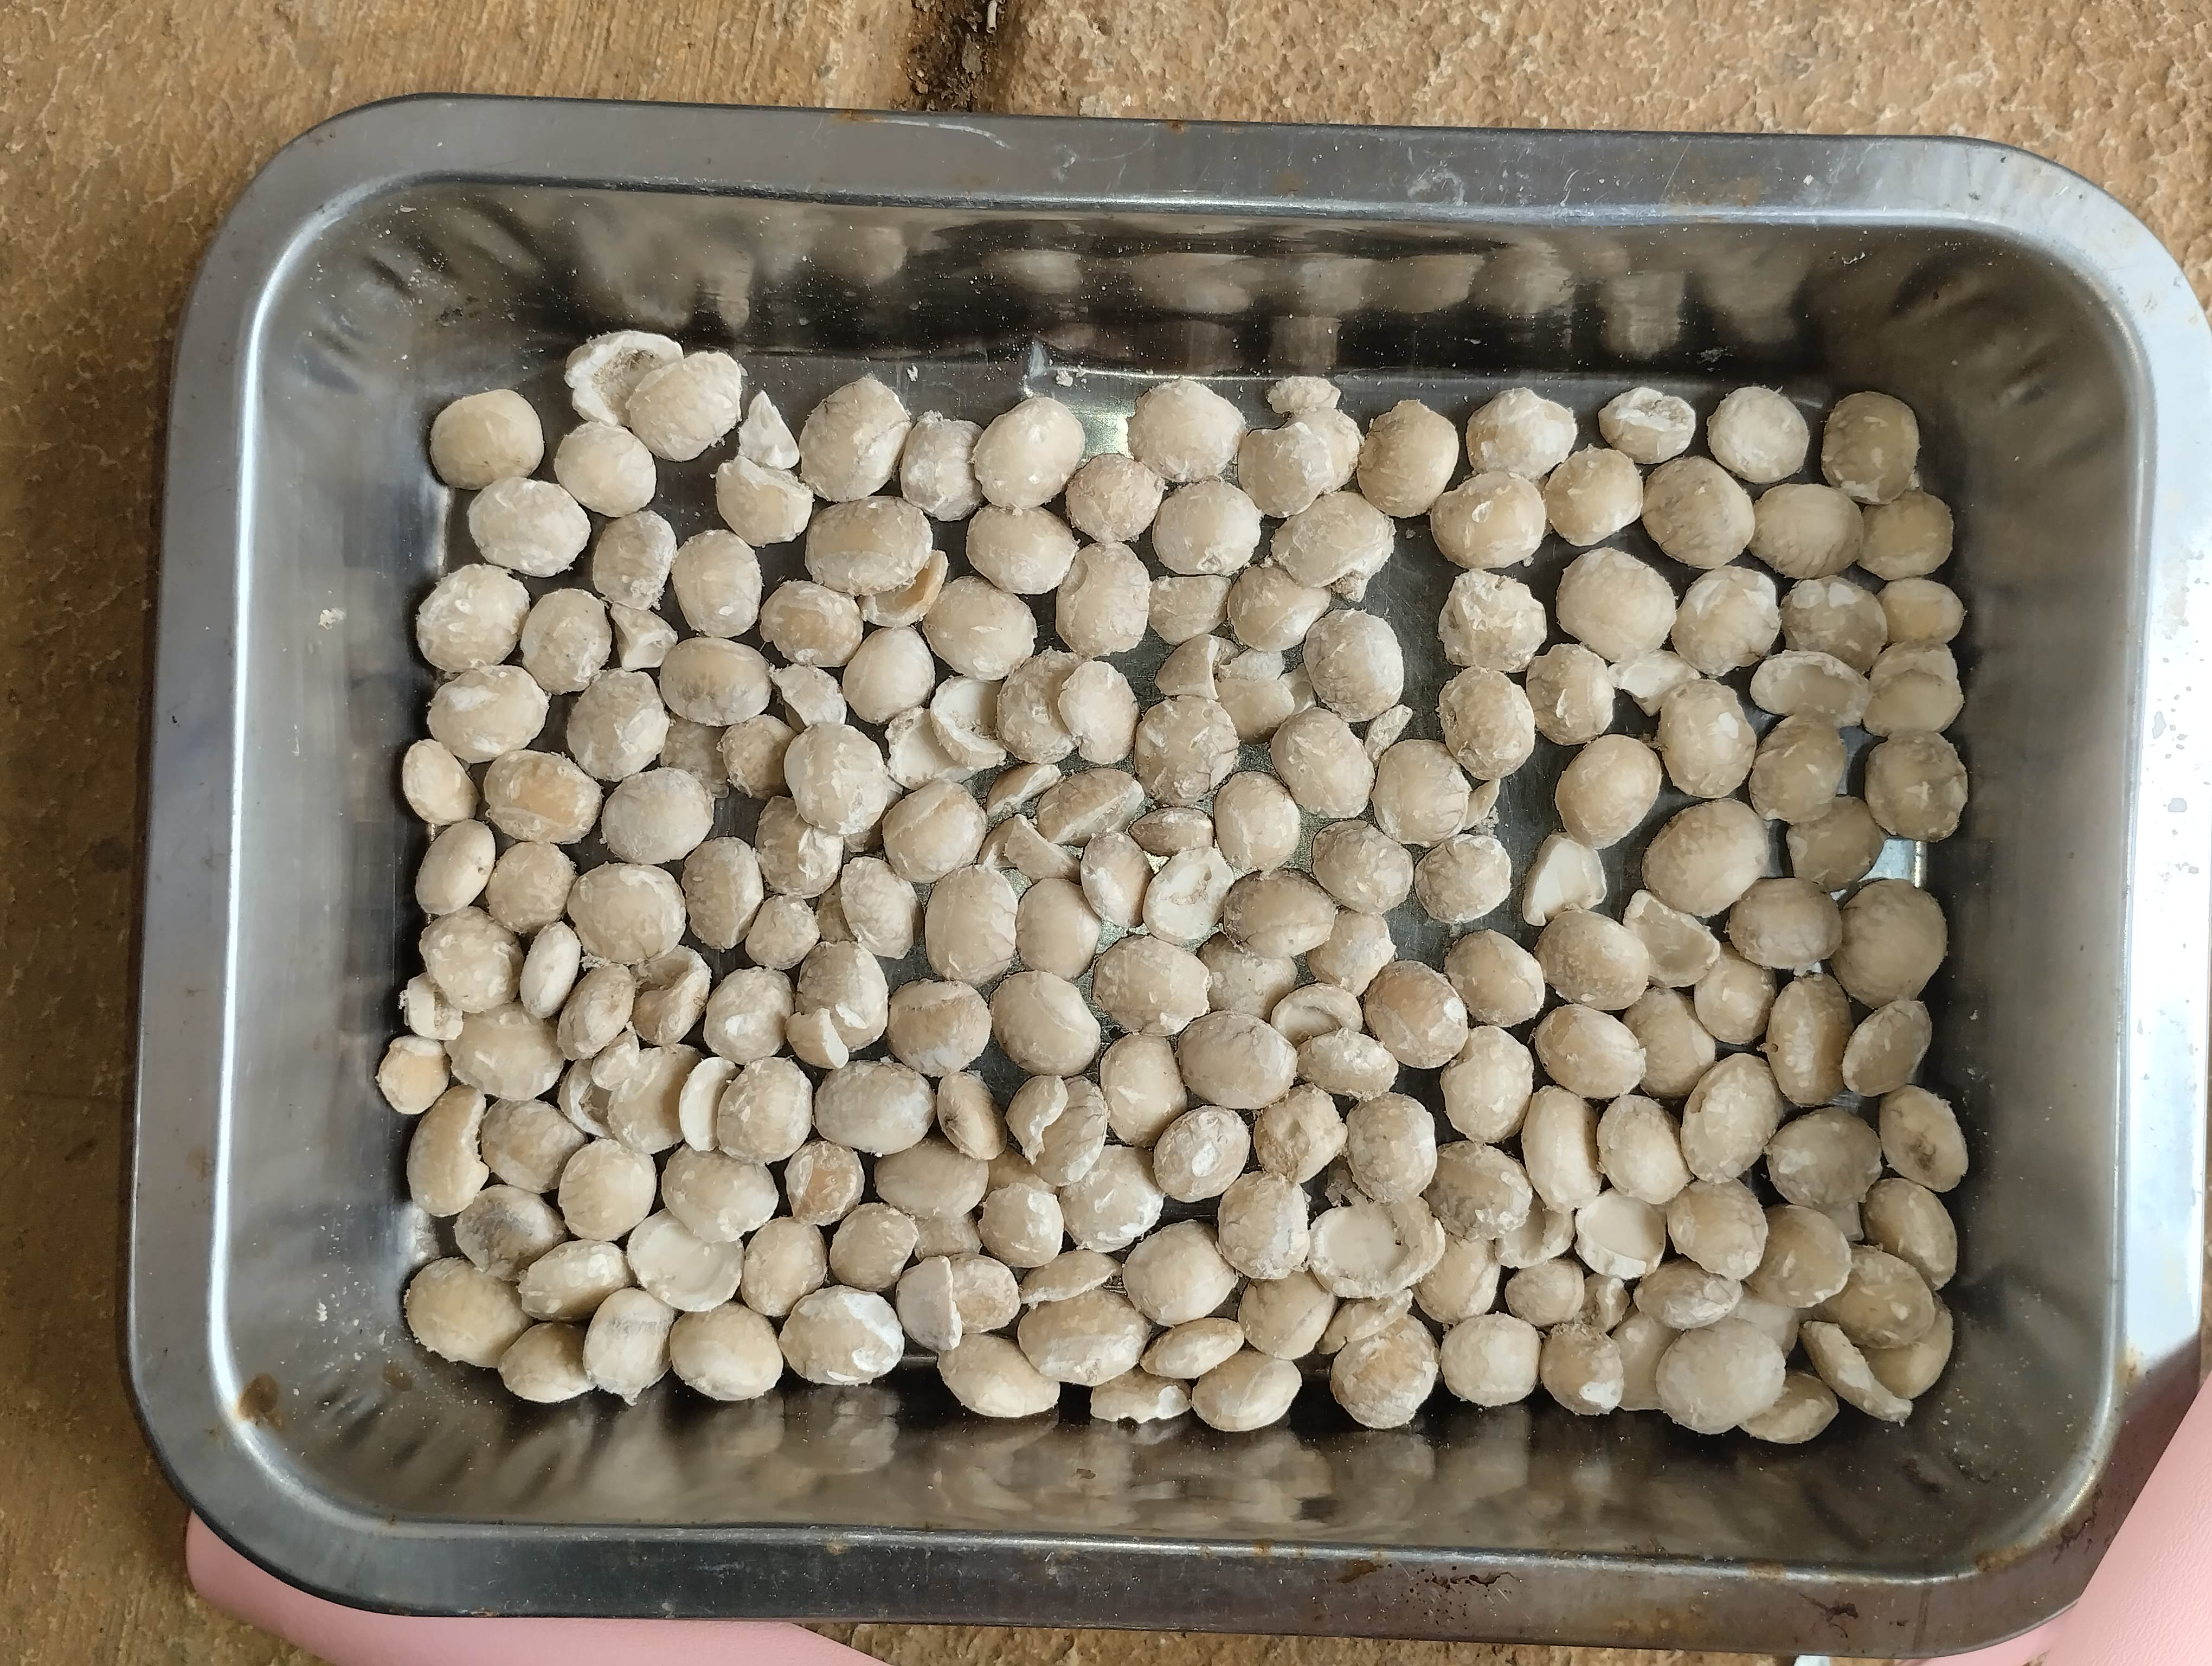
Label: rusak (damaged seed)